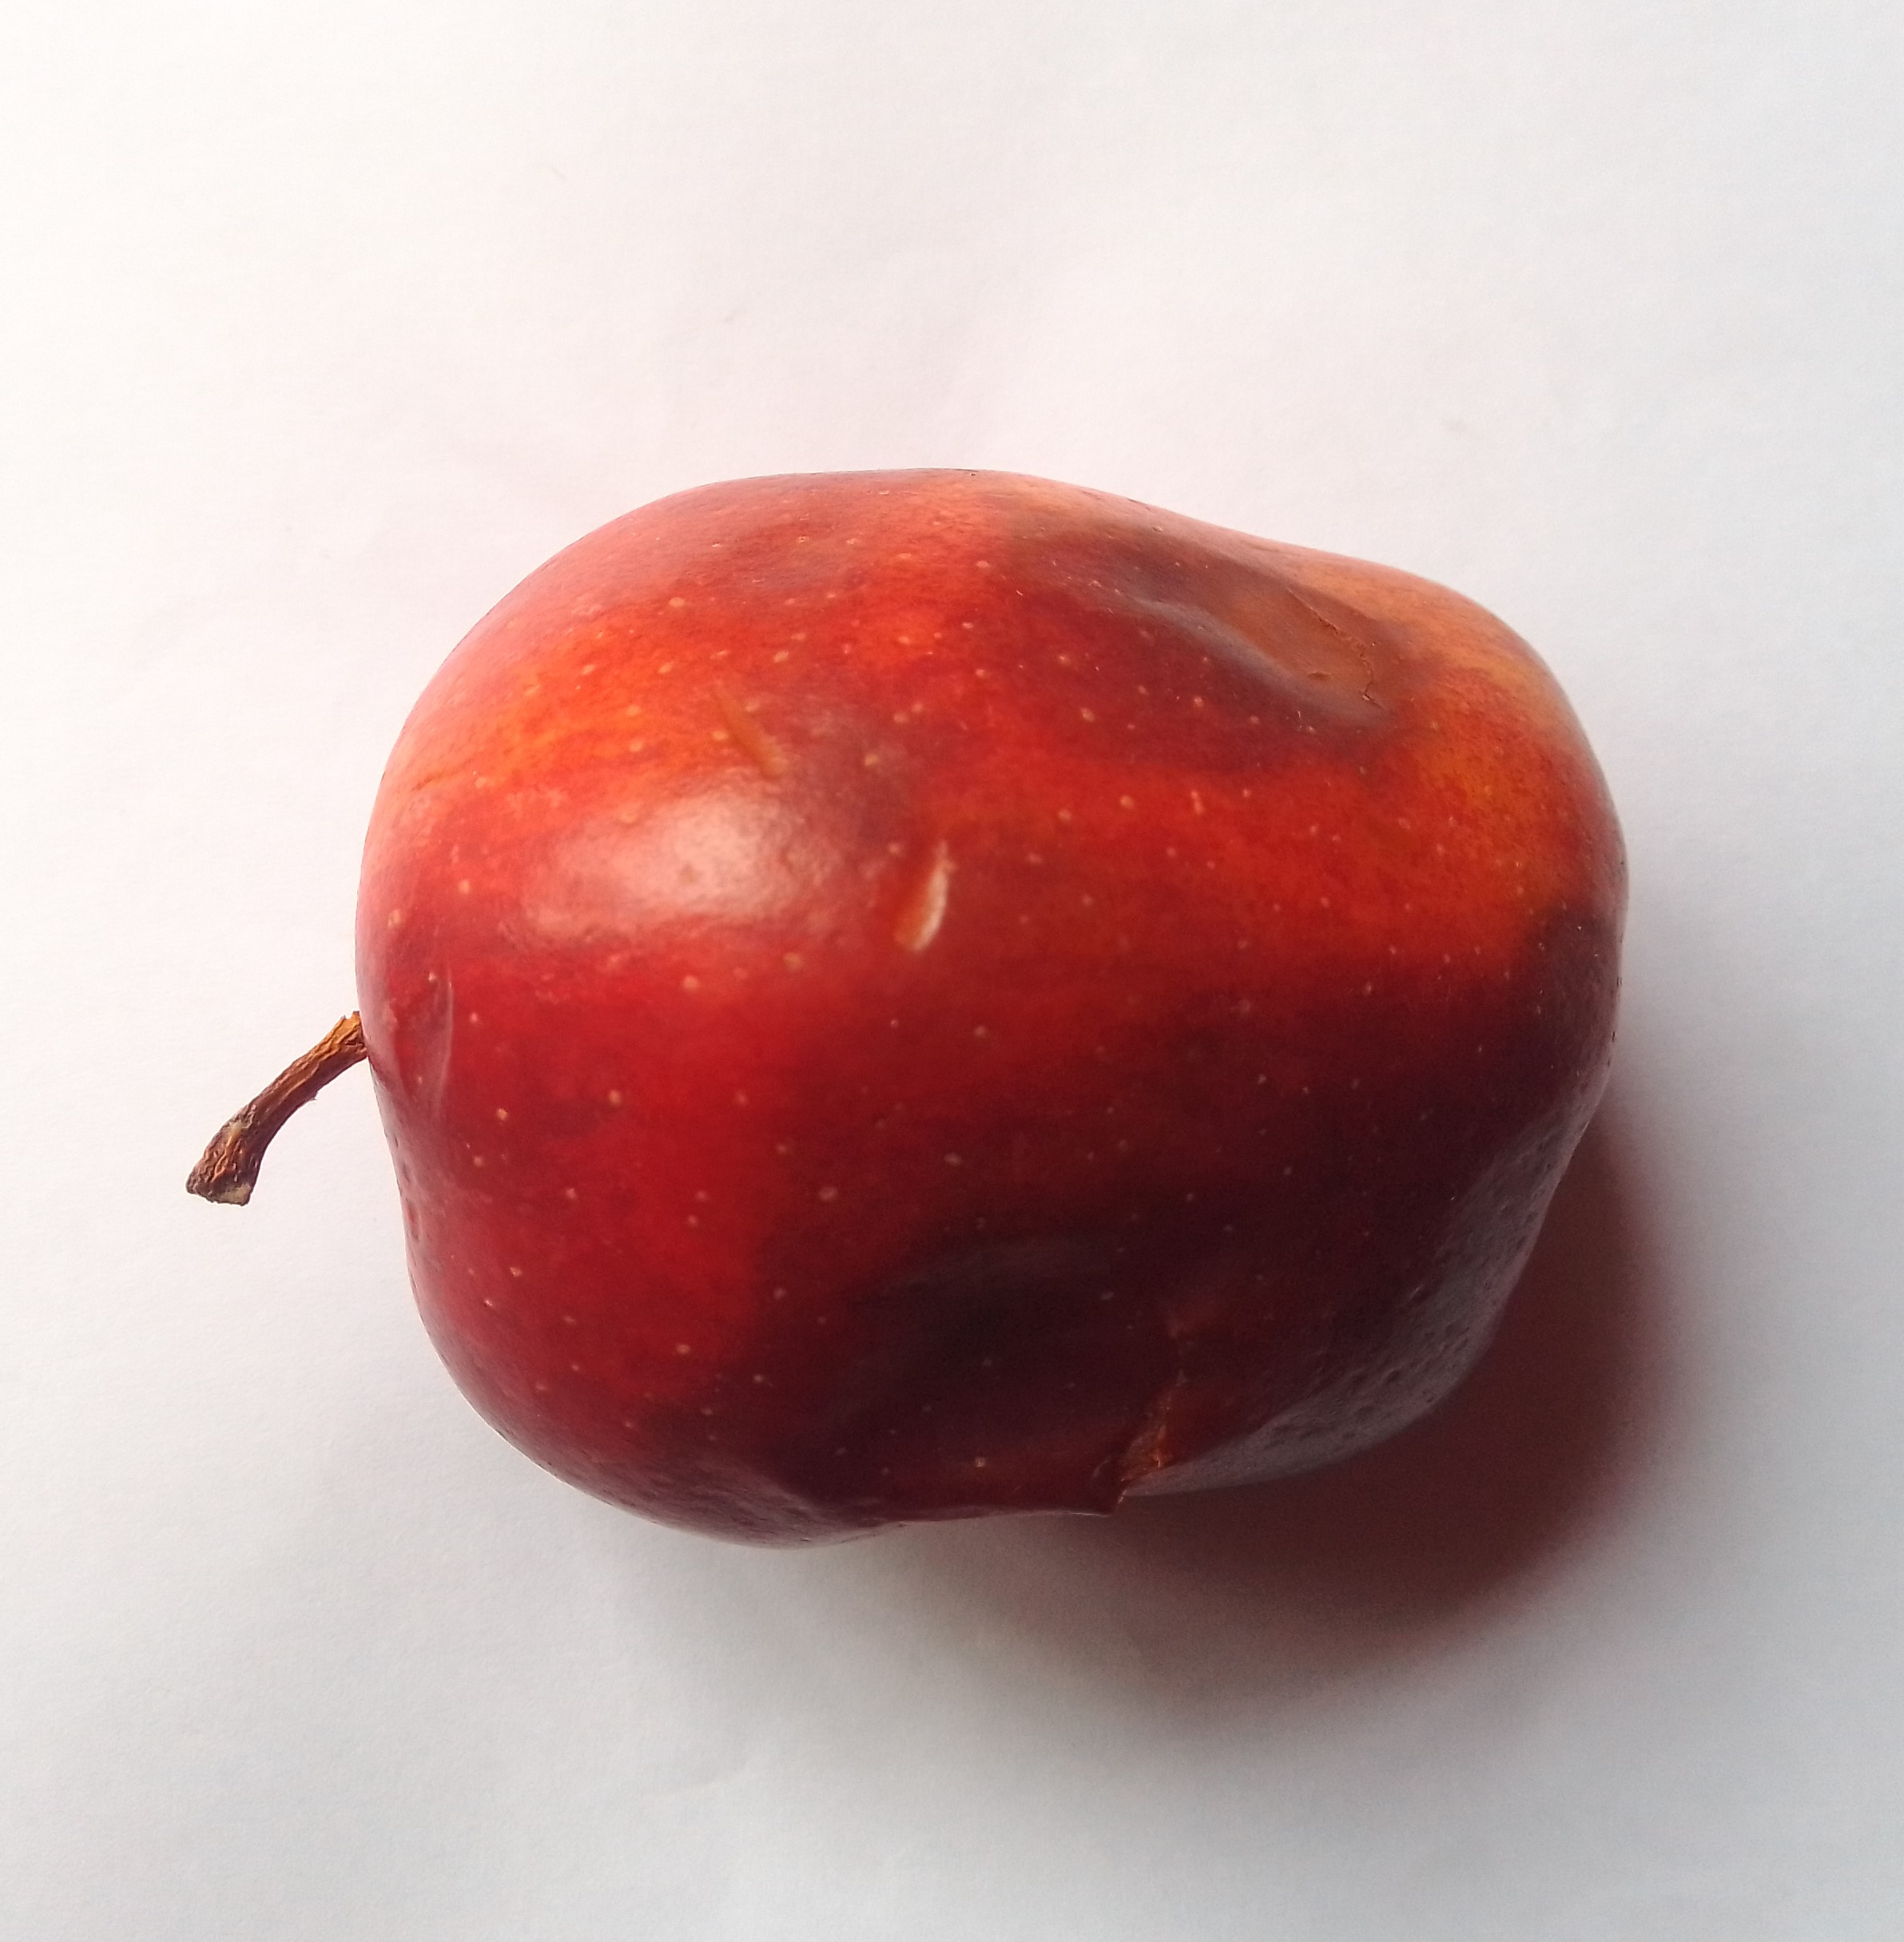
Fruit: apple
Condition: rotten